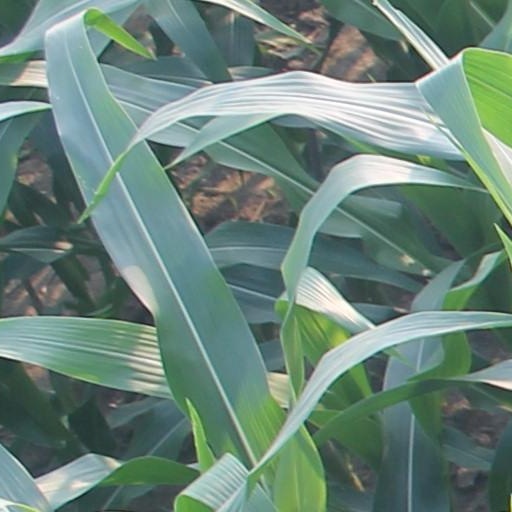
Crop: maize; corn